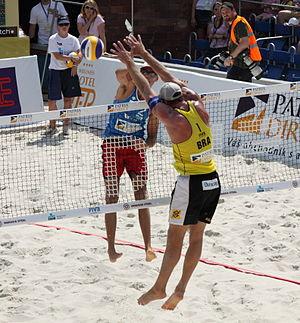
Le FIVB Beach Volley World Tour est une compétition internationale de beach-volley organisée annuellement depuis 1987.